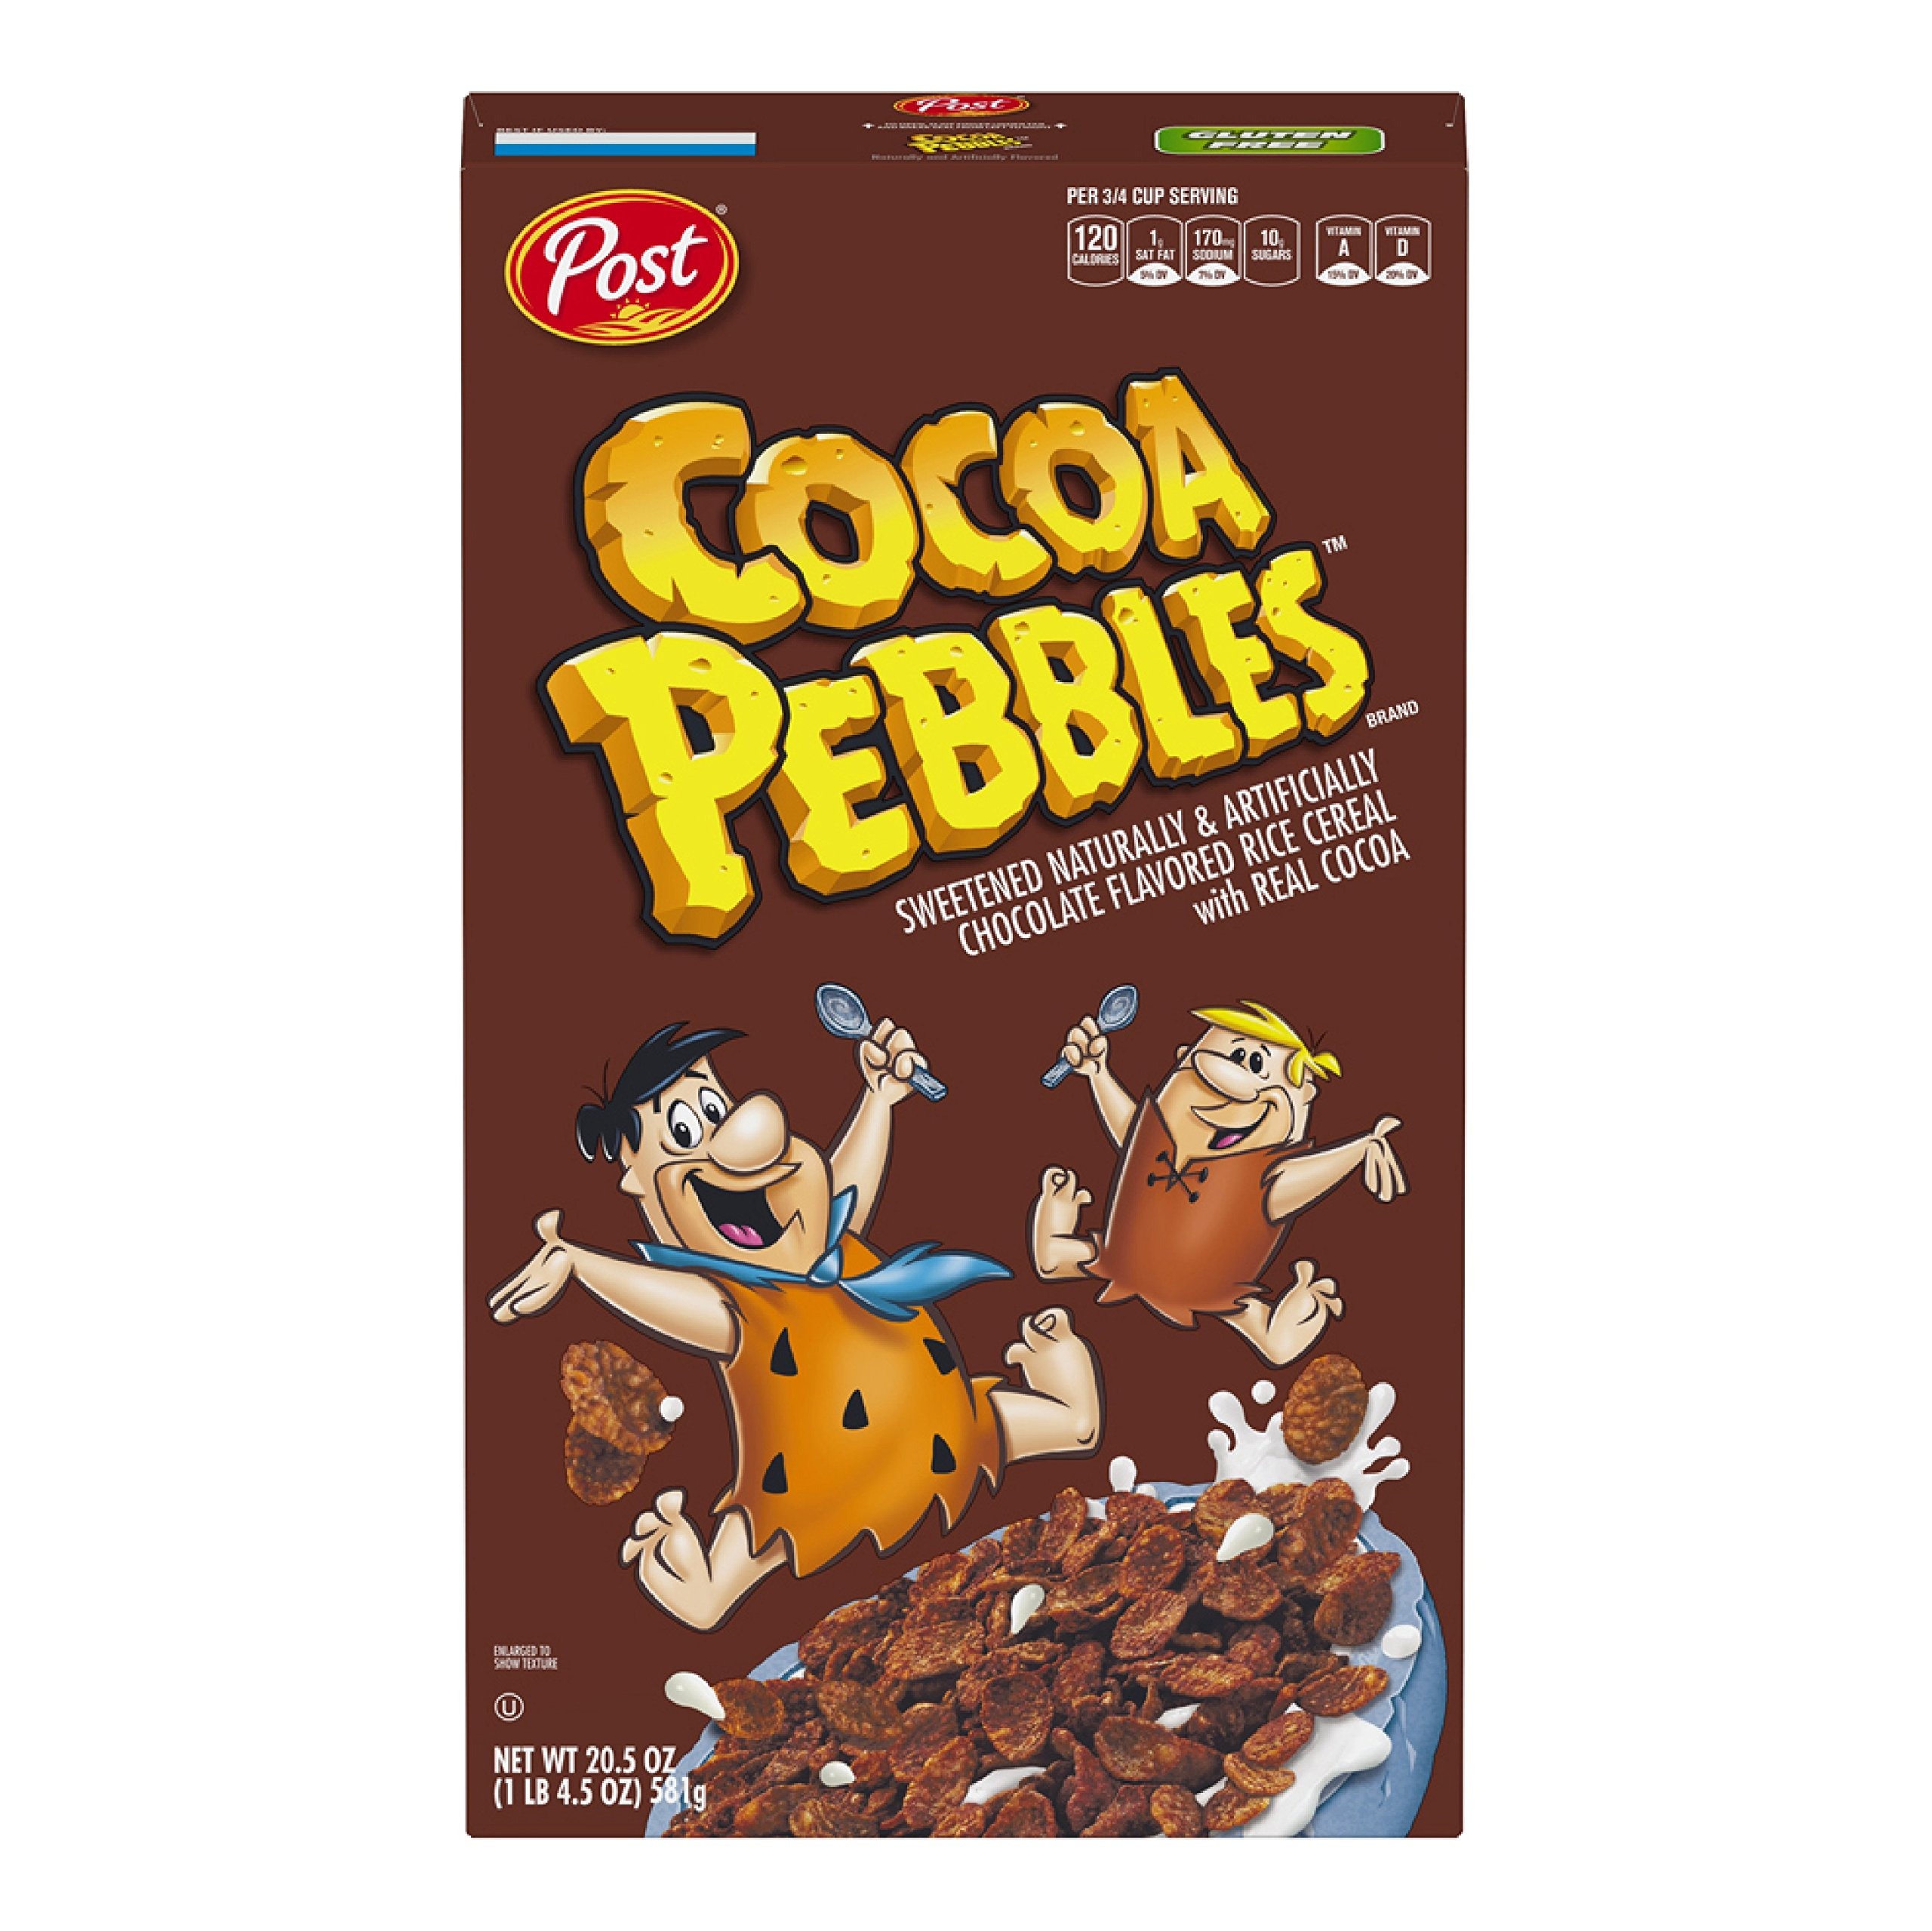
Item Name: Post Cocoa Pebbles Gluten Free Breakfast Cereal, 20.5 Ounce Box
Bullet Point 1: A gluten free cereal, perfect for any time of the day!
Bullet Point 2: This delicious chocolate cereal contains 11 essential vitamins and minerals
Bullet Point 3: Cocoa Pebbles is the perfect ingredient for all of your fun baking and cooking recipes
Bullet Point 4: Kosher Pareve
Bullet Point 5: Try all of the Pebbles Cereal flavors
Value: 20.5
Unit: ounce

Price: 5.46